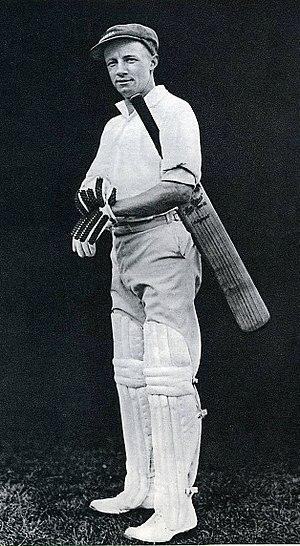
Donald George Bradman, dit Don Bradman et surnommé « The Don », est un joueur de cricket international australien né le 27 août 1908 à Cootamundra en Nouvelle-Galles du Sud et mort le 25 février 2001 à Adélaïde en Australie-Méridionale. Il est généralement considéré comme étant le meilleur batteur de l'histoire de son sport. Sa moyenne à la batte en test-matchs, 99,94, est de loin la meilleure de l'histoire : aucun autre joueur ayant disputé au moins vingt manches n'a fait mieux que 61 en fin de carrière à ce niveau.